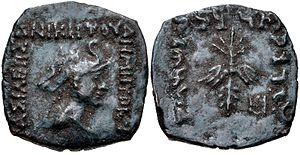
Apollophane Soter est un roi indo-grec qui règne dans l’Est et le centre du Pendjab, région actuellement partagée entre l’Inde et le Pakistan.
Démétrios Iᵉʳ Anikêtos est un roi du royaume gréco-bactrien.
Diodote / Diodotos / Diodotus II Theos est souverain du royaume gréco-bactrien de 238 av. J.-C. ou 234 av. J.-C. à 230 av. J.-C. ou 221 av. J.-C.